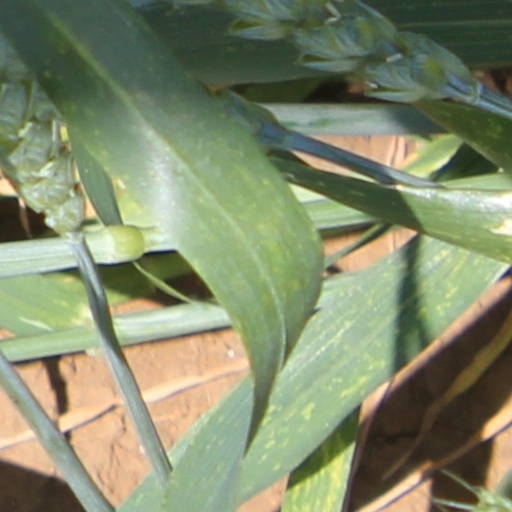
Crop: wheat